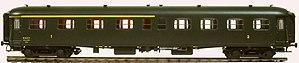
Modèle réduit LS Models de voiture Rapide Nord A4B4 SNCF
Les voitures rapides Nord sont des voitures de chemin de fer métalliques à bogies de la Compagnie du Nord. Elles doivent leur surnom de « Torpilles » à leurs faces lisses et galbées. La forme caractéristique de leurs baies, au bord supérieur arrondi, se retrouve sur les voitures Express Nord.